Life Electric

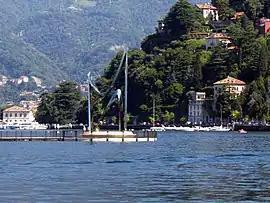
Location of Como within Lombardy

Life Electric (sometimes referred to as The Life Electric) is a contemporary sculpture by Daniel Libeskind, dedicated to the physicist Alessandro Volta (1745–1827). Completed in 2015, it is installed on the breakwater (Diga Foranea) in Lake Como, Como, Italy.